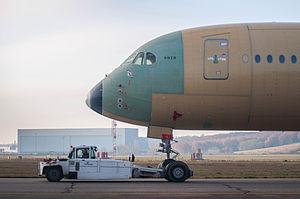
L'Airbus A350 XWB est un avion de ligne long-courrier et gros porteur du constructeur européen Airbus. Initialement baptisé A350, ce modèle était dérivé de l'A330 ; toutefois, à la suite des remarques des compagnies aériennes, il a été décidé à la mi-juillet 2006 d'en revoir le concept et de le munir d'un fuselage plus large, à la fois par rapport aux A330 et A340, et surtout par rapport à son principal concurrent, à cette époque, le Boeing 787. Cette évolution permet aujourd'hui à l'A350 de concurrencer aussi le nouveau Boeing 777x.